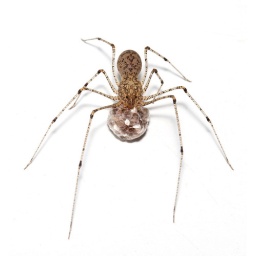
Female, 6.3mm. Det. J.T. Lapp 2010. MCKR 100916-AL. found under wooden structure along side black widow webs